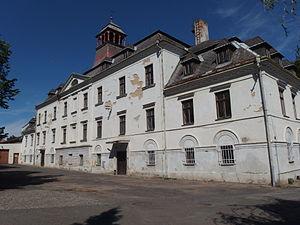
Stěbořice est une commune du district d'Opava, dans la région de Moravie-Silésie, en République tchèque. Sa population s'élevait à 672 habitants en 2017.